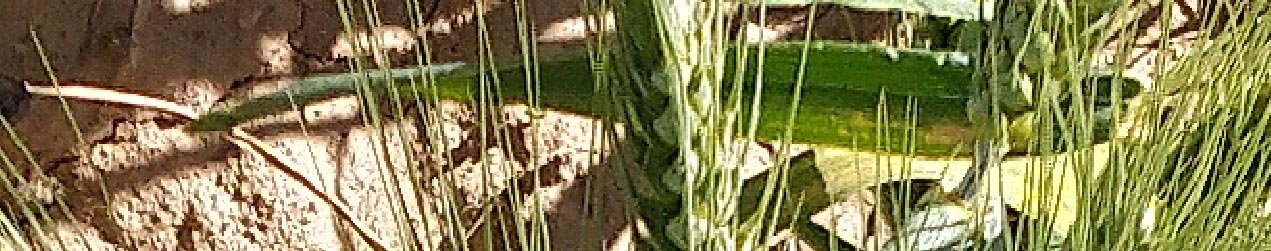
Label: Wheat___Healthy